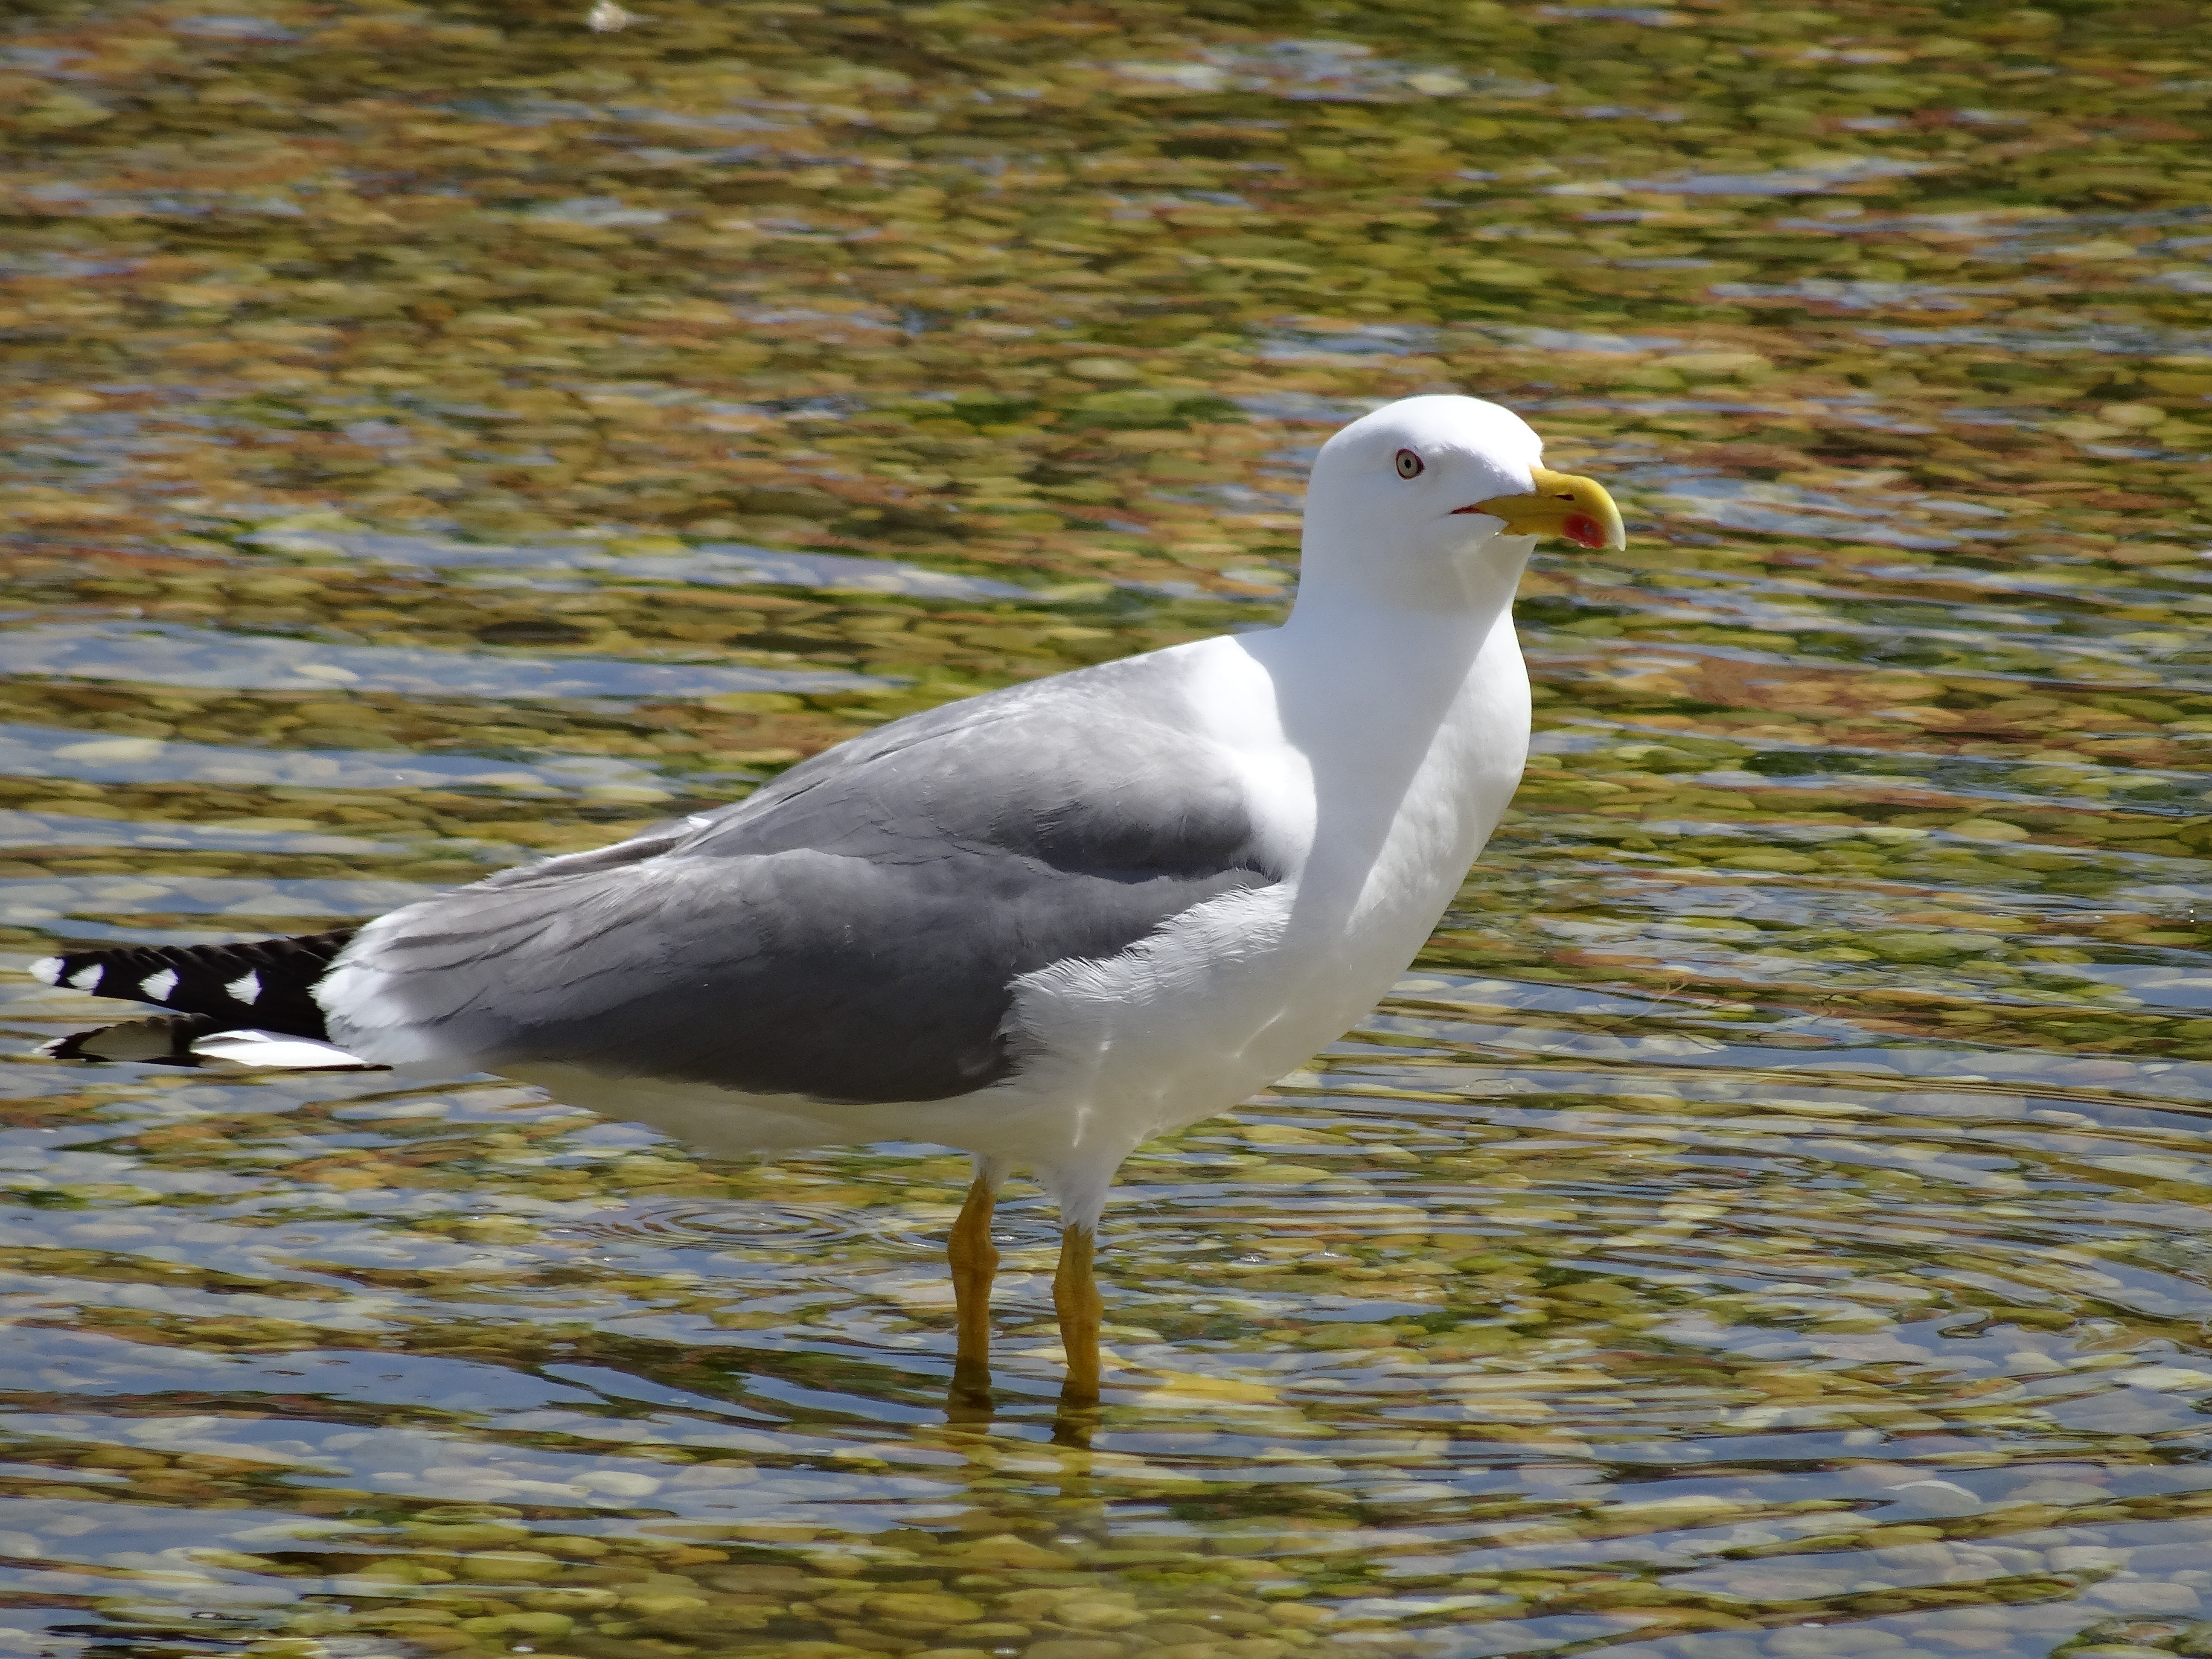
bird, seabird, seagull, wildlife, gull, beak, fauna, sea bird, birds, vertebrate, shorebird, charadriiformes, european herring gull